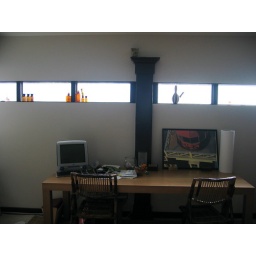
Our long window wall in the living room